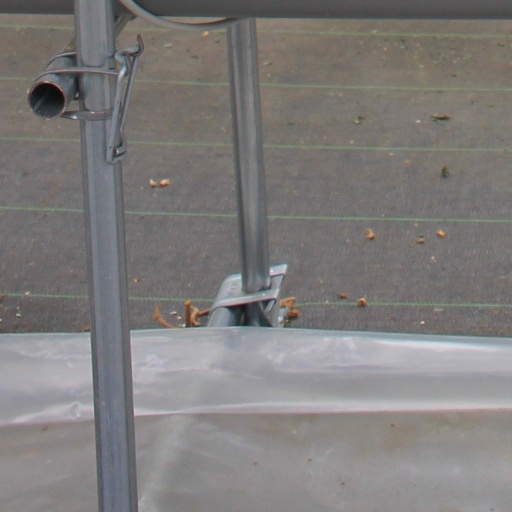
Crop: tomato